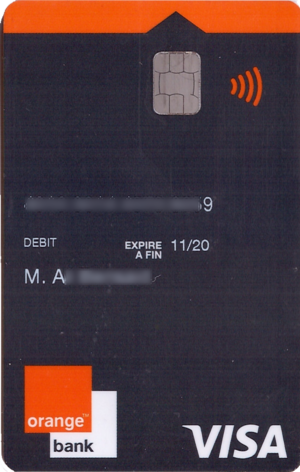
Carte bancaire Visa - Orange
Orange Bank est une banque en ligne française filiale de l'opérateur français Orange et de l'assureur français Groupama. Orange Bank se distingue des autres banques en ligne françaises en se définissant comme "banque mobile".